Rugby football

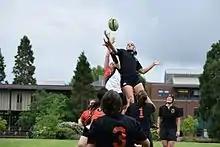
A rugby lineout being conducted. A group from either team lifts a player to fight and catch the ball for their team. (OSUWRC 2014)

Rugby union is both a professional and amateur game, and is dominated by the first tier unions: England, New Zealand, Ireland, Wales, South Africa, Australia, Argentina, Scotland, Italy, France and Japan. Second and third tier unions include Belgium, Brazil, Canada, Chile, Fiji, Georgia, Germany, Hong Kong, Kenya, Namibia, the Netherlands, Portugal, Romania, Russia, Samoa, Spain, Tonga, the United States, Uruguay and Zimbabwe. Rugby Union is administered by World Rugby (WR), whose headquarters are located in Dublin, Ireland. It is the national sport in New Zealand, Fiji, Samoa, Tonga, Georgia, Wales and Madagascar, and is the most popular form of rugby globally. The Olympic Games have admitted the seven-a-side version of the game, known as Rugby sevens, into the programme from Rio de Janeiro in 2016 onwards. There was a possibility sevens would be a demonstration sport at the 2012 London Olympics but many sports including sevens were dropped.